James Shaffer

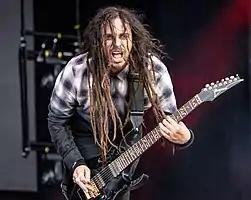
Munky with Korn at Rock im Park 2016

James Christian Shaffer (born June 6, 1970), also known by his stage name "Munky", is an American musician best known as a co-founder and guitarist of the nu metal band Korn. He was ranked at No. 26 of Guitar World's 100 Greatest Heavy Metal Guitarists of All Time.